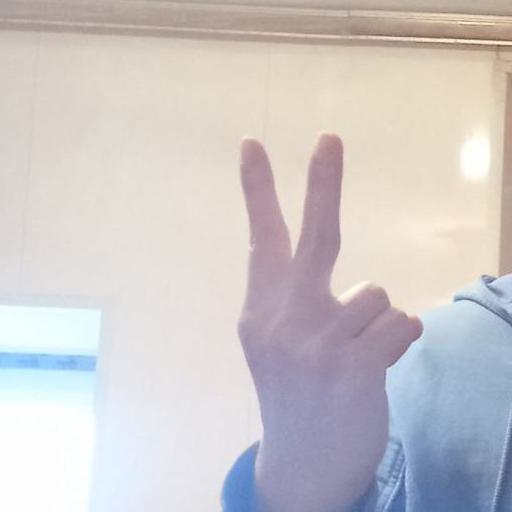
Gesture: peace_inverted